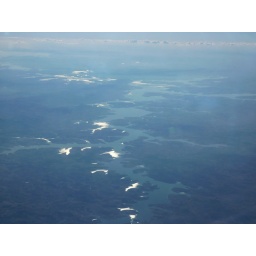
river or lake in Brasil